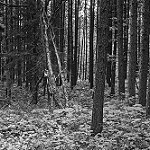
Label: B & W